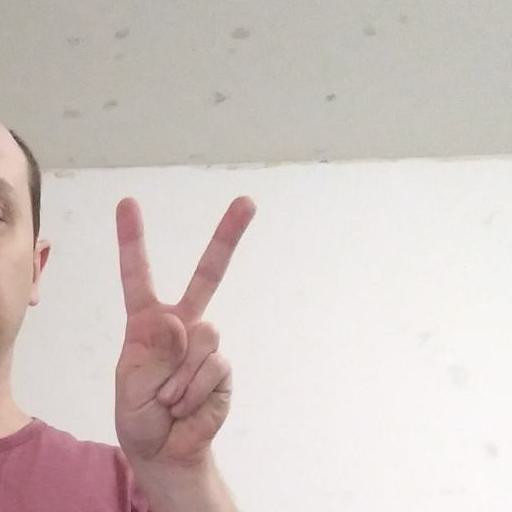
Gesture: peace